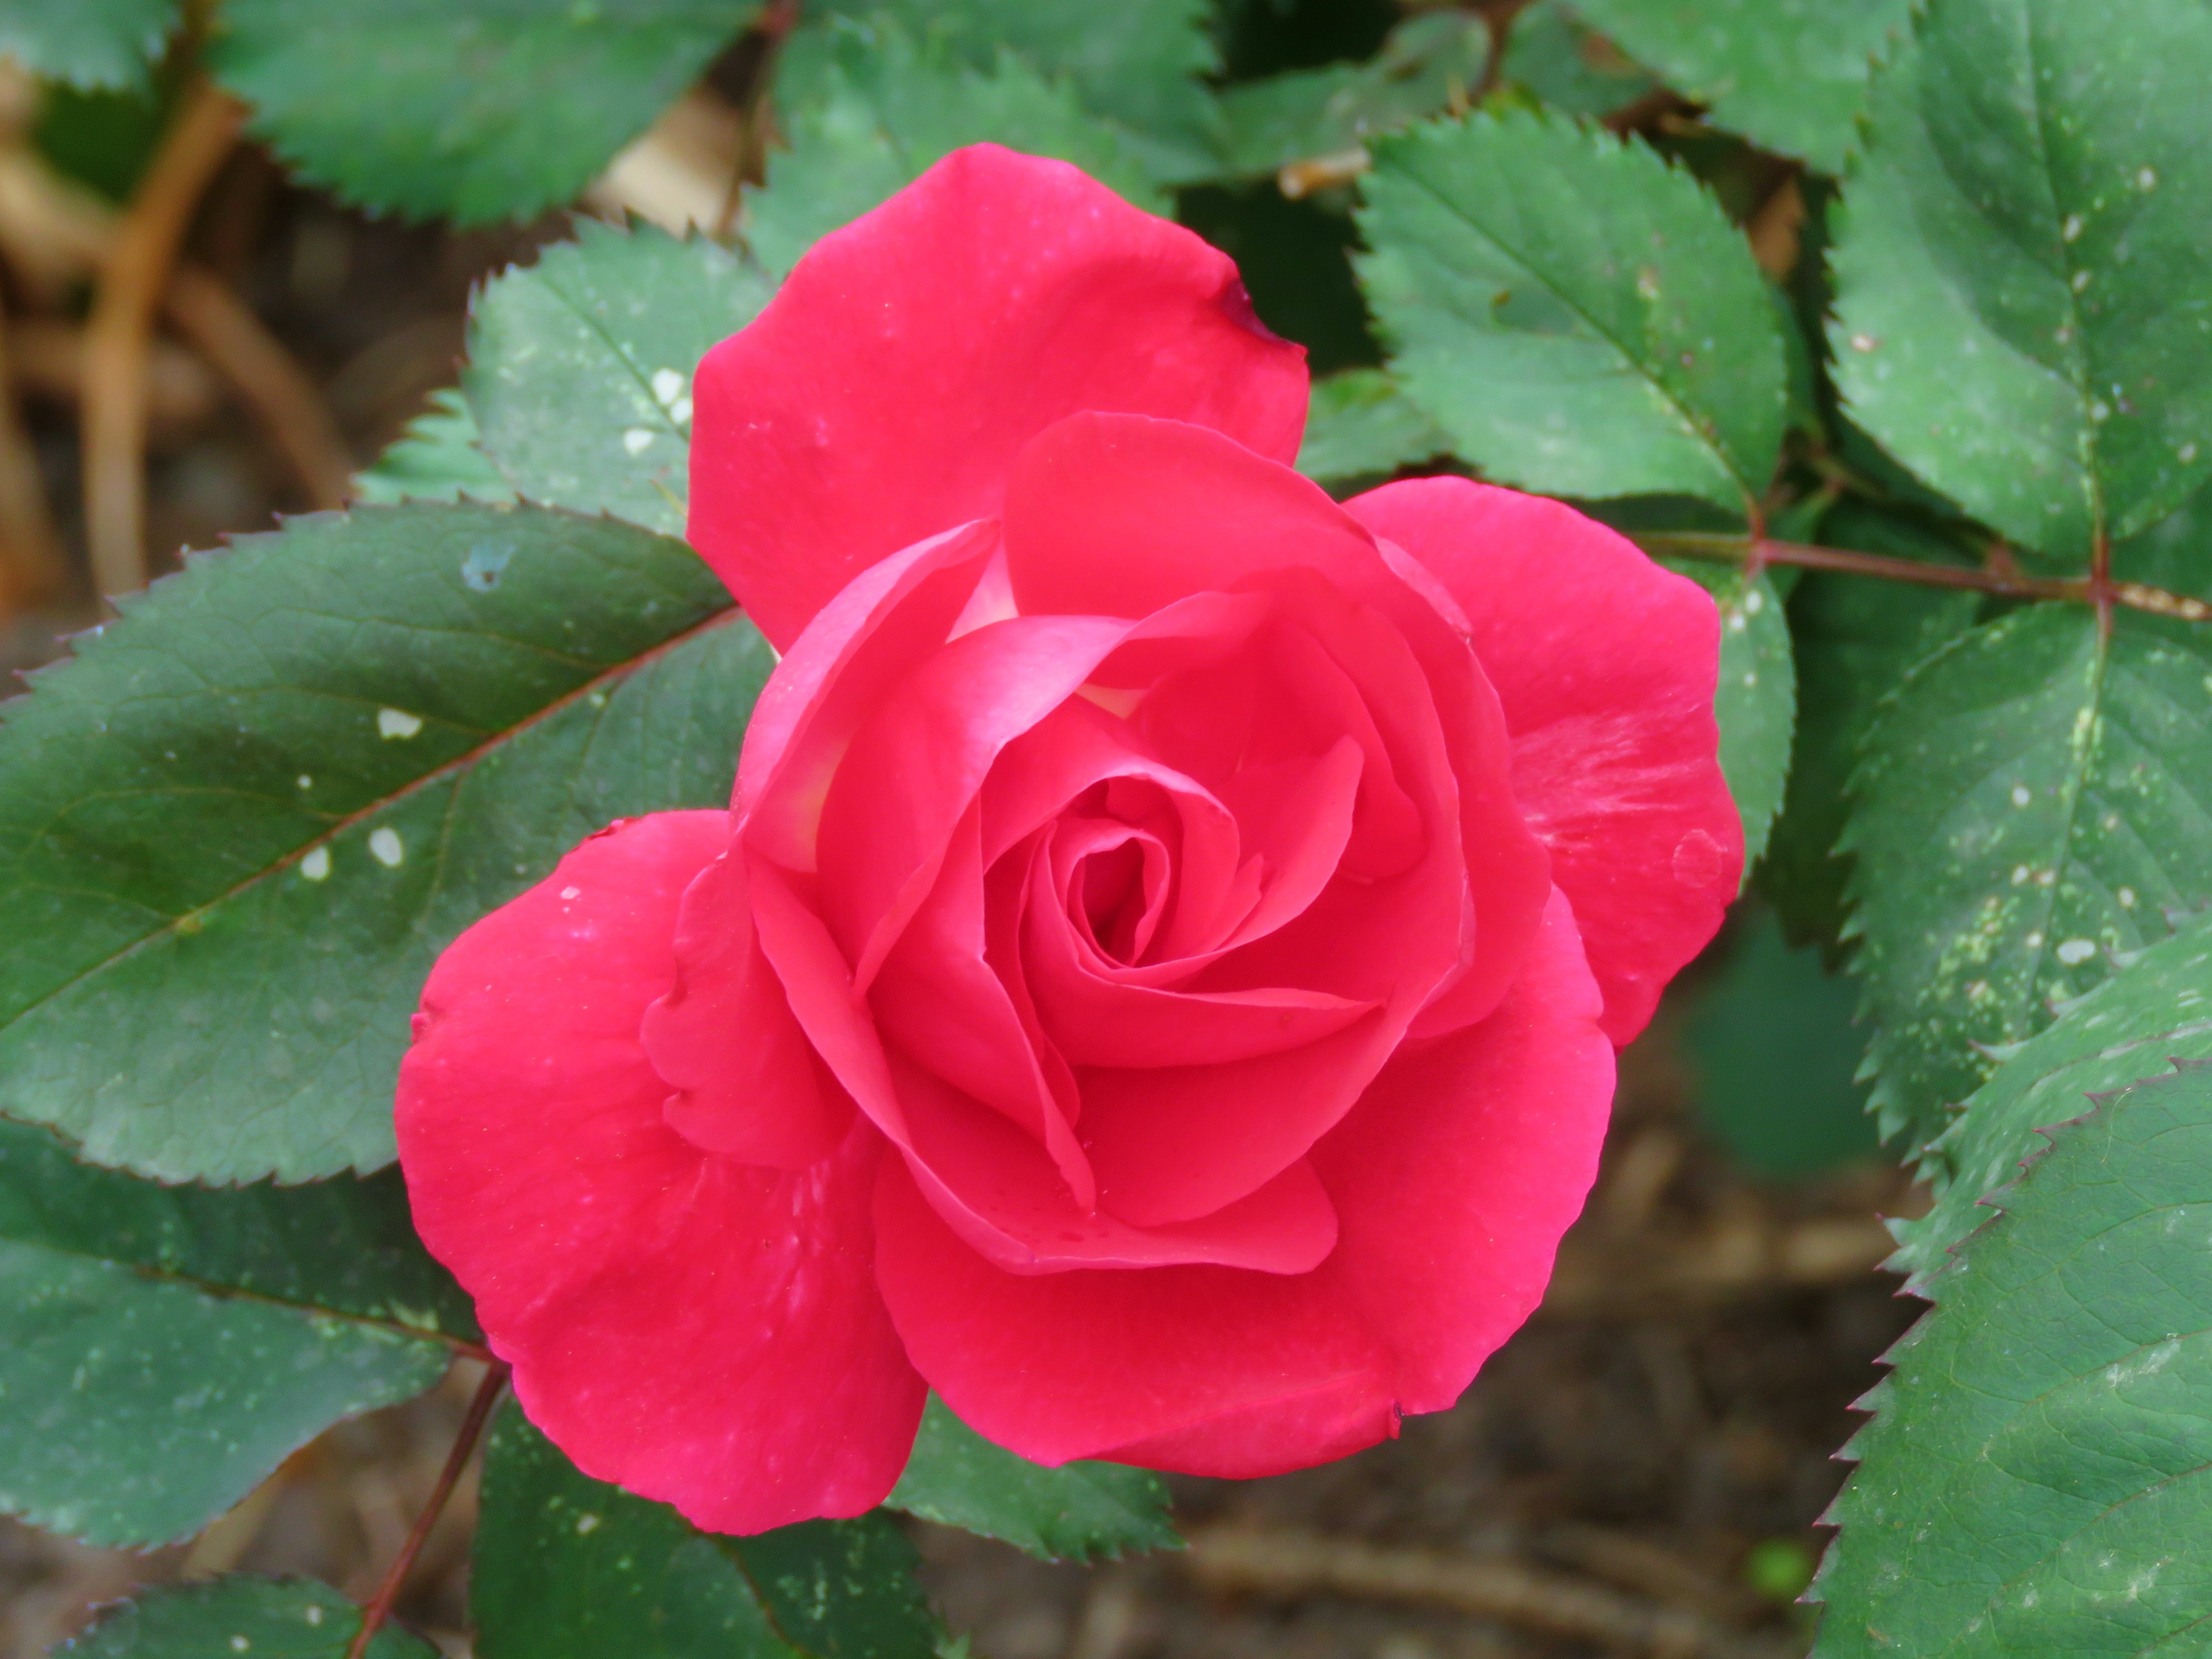
blossom, plant, flower, petal, bloom, floral, rose, red, flora, leaves, single, petals, shrub, floribunda, flowering plant, garden roses, rose family, red roses, annual plant, land plant, rosa centifolia, camellia sasanqua